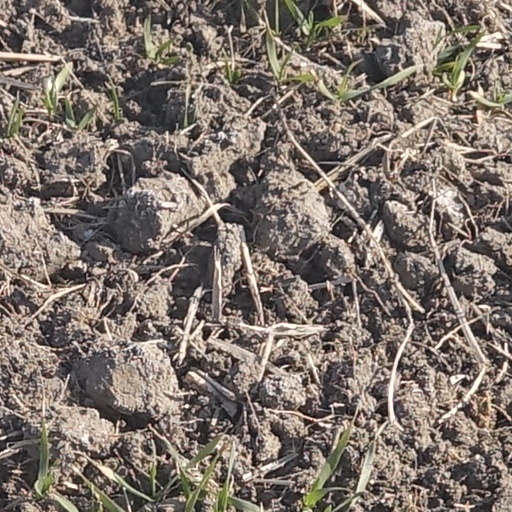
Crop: wheat